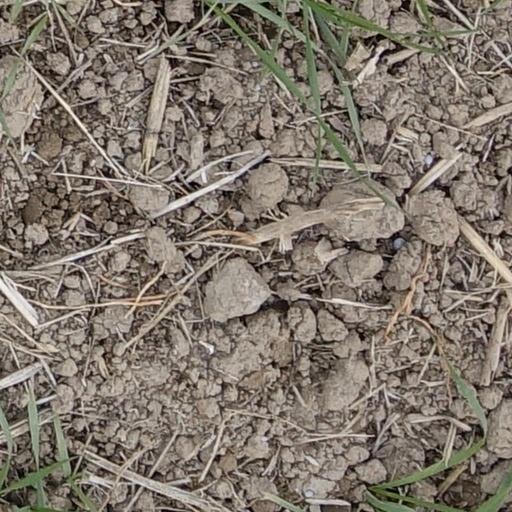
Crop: wheat